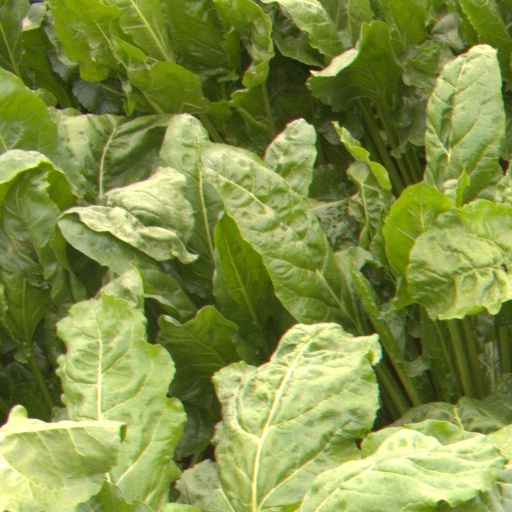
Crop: sugar beet